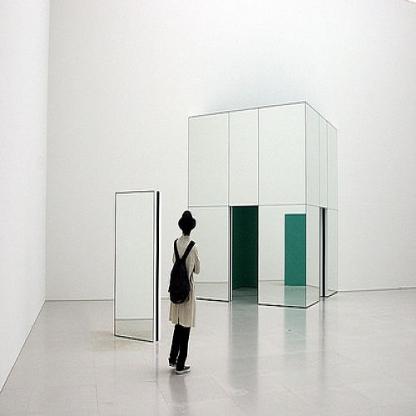
Scene: Indoor